Swansea

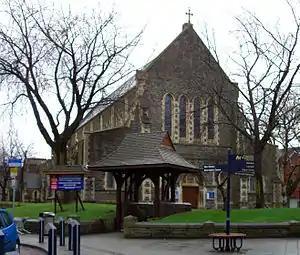
St. Mary's Church in St. Mary's Square

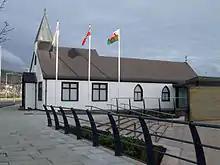
Swansea Norwegian Church

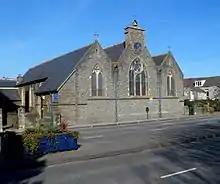
Christ Church (Church in Wales)

Swansea may be divided into four physical areas. The geology is complex, providing diverse scenery. The Gower Peninsula was the first area in the United Kingdom to be designated as an Area of Outstanding Natural Beauty (AONB). Apart from the southeast corner, the whole of the Gower Peninsula is within the AONB. Swansea has numerous urban and country parklands. The region has featured regularly in the Wales in Bloom awards.